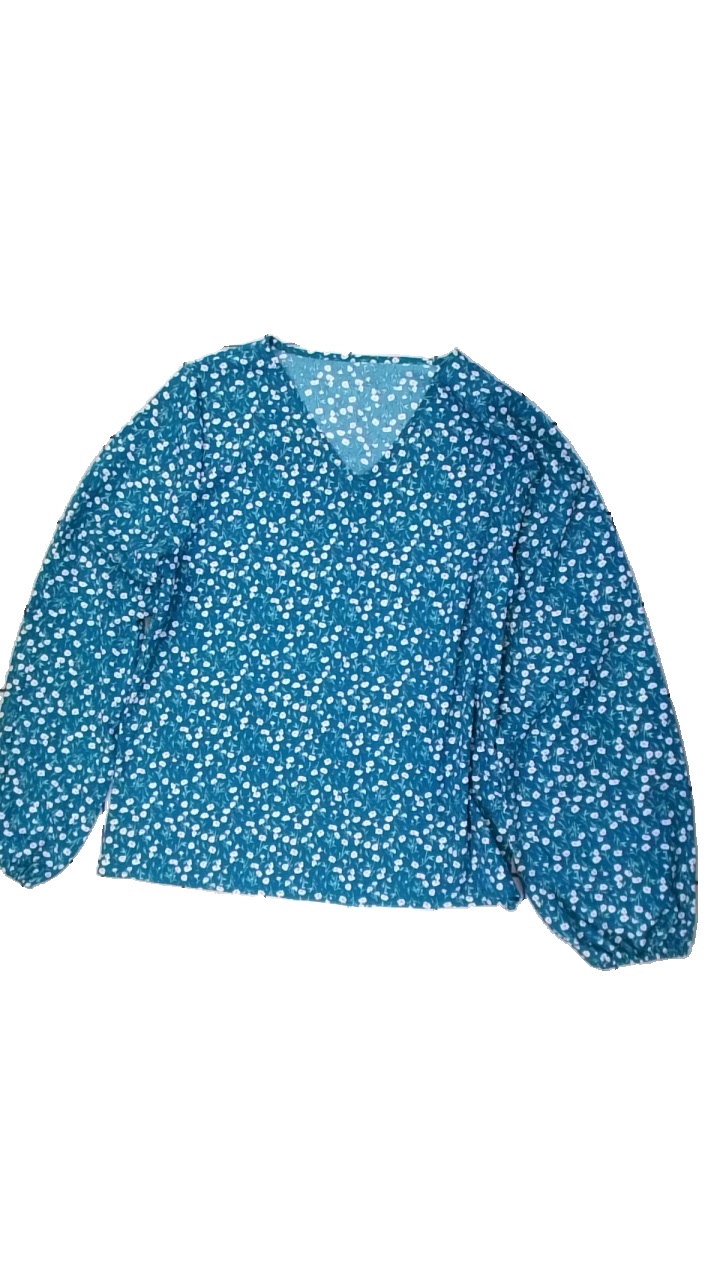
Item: Blouse (Ladies)
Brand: Shein
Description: blå blommig blus
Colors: Blue, Green, White
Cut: Regular, V-collar
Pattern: Floral print
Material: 100% polyester
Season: All
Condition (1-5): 5
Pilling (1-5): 5
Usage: Reuse
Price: <50